Princess Argjiro

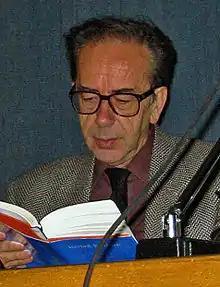
Ismail Kadare

Argjiro inspired Ismail Kadare in a poem he wrote in the 1960s. According to local Albanian folkloric traditions she lived in the 15th century and jumped off Gjirokastër Castle in the southern Albanian city of Gjirokastër, along with her child so as to avoid being captured by the Ottomans. Gjirokastër, located within historical Epirus takes its name from the Greek form "Argyrokastro" meaning silver castle and legend has it that the city was named for her, but the toponym long predates Princess Argjiro's time.